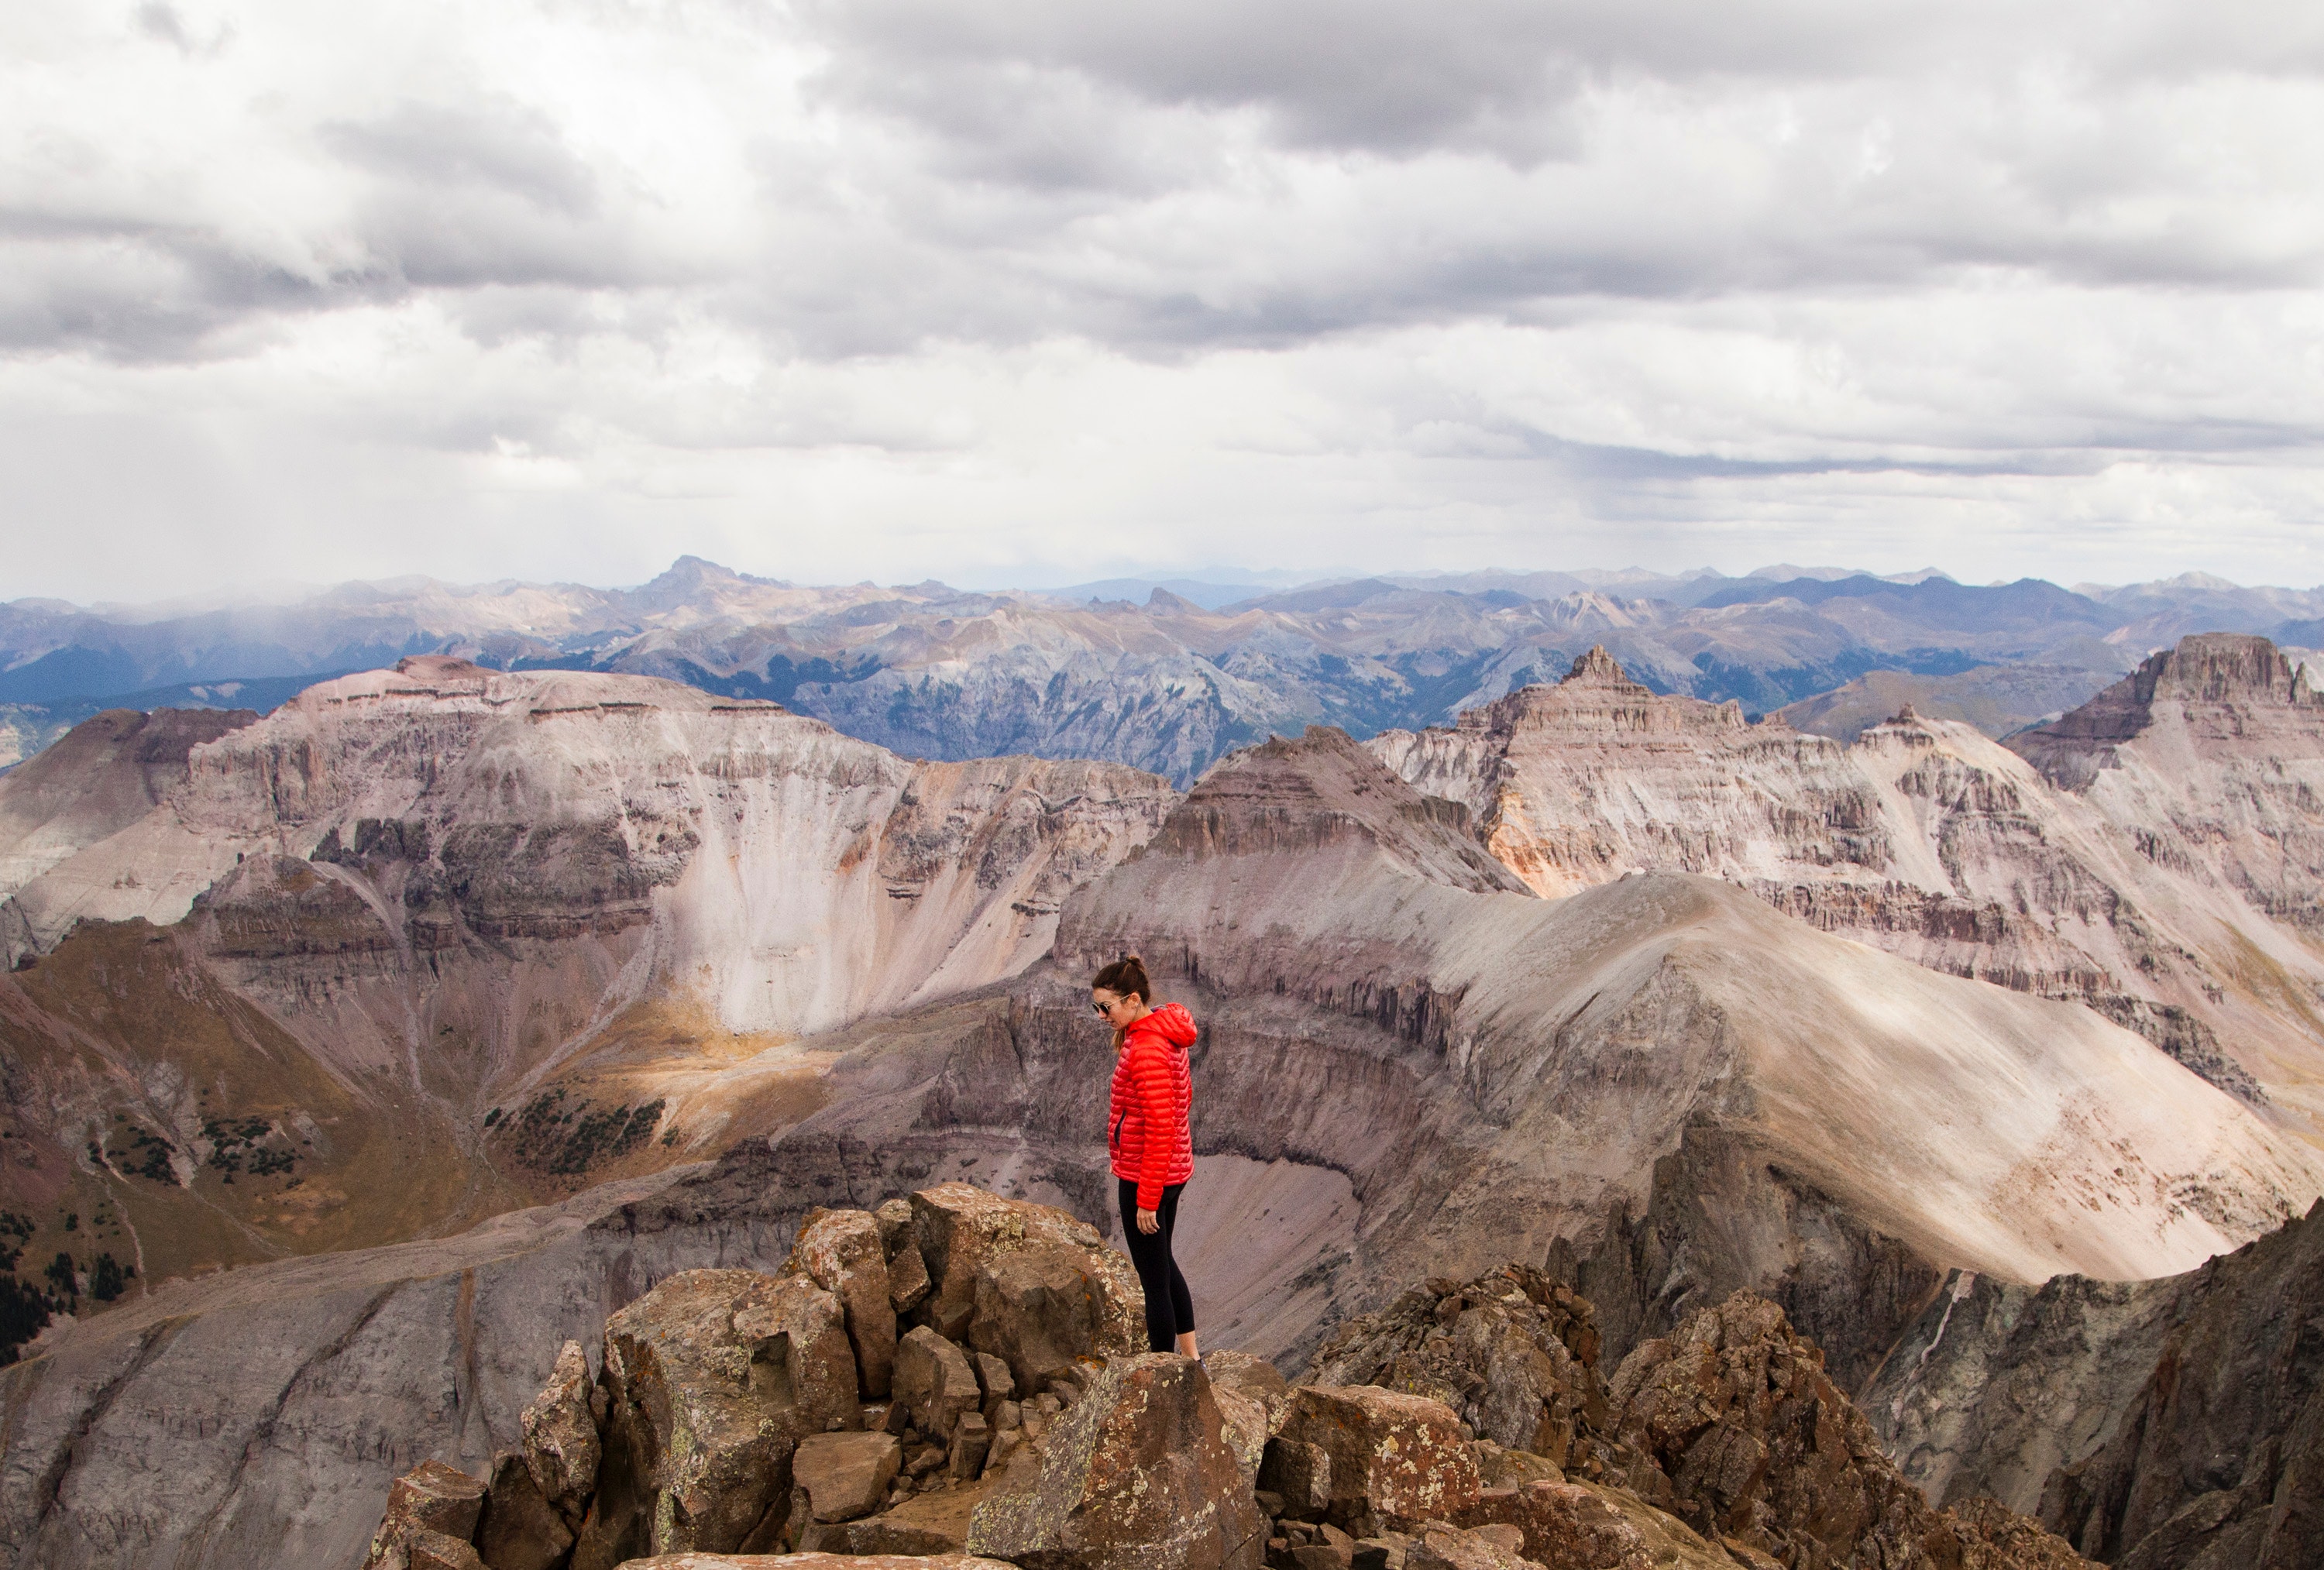
mountainous landforms, mountain, ridge, geological phenomenon, wilderness, mountain range, national park, formation, rock, geology, fell, summit, photography, canyon, fault, wadi, landscape, badlands, hill, valley, adventure